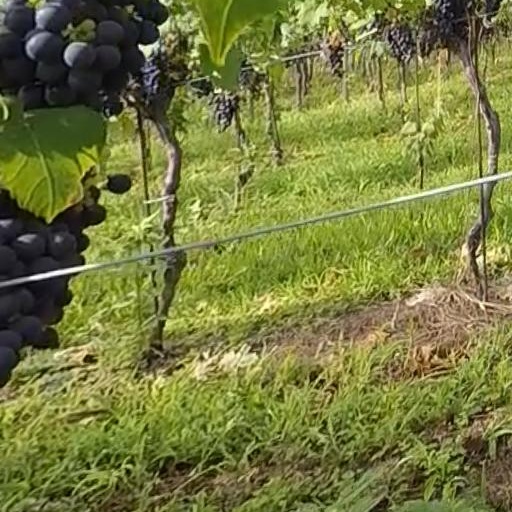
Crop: grape